Abacus

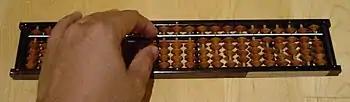
Japanese soroban

The Chinese abacus, also known as the "suanpan" (算盤/算盘, lit. "calculating tray"), comes in various lengths and widths, depending on the operator. It usually has more than seven rods. There are two beads on each rod in the upper deck and five beads each in the bottom one, to represent numbers in a bi-quinary coded decimal-like system. The beads are usually rounded and made of hardwood. The beads are counted by moving them up or down towards the beam; beads moved toward the beam are counted, while those moved away from it are not. One of the top beads is 5, while one of the bottom beads is 1. Each rod has a number under it, showing the place value. The "suanpan" can be reset to the starting position instantly by a quick movement along the horizontal axis to spin all the beads away from the horizontal beam at the center.